Donskoy Monastery

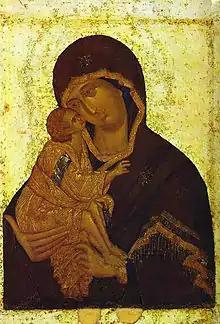
"Our Lady of the Don", by Theophanes the Greek

The monastery was built on the spot where Boris Godunov's mobile fortress and Sergii Radonezhsky's field church with Theophan the Greek's icon "Our Lady of the Don" had been located. Legend has it that Dmitry Donskoy had taken this icon with him to the Battle of Kulikovo in 1380. The Tatars left without a fight and were defeated during their retreat.